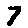
Label: 7